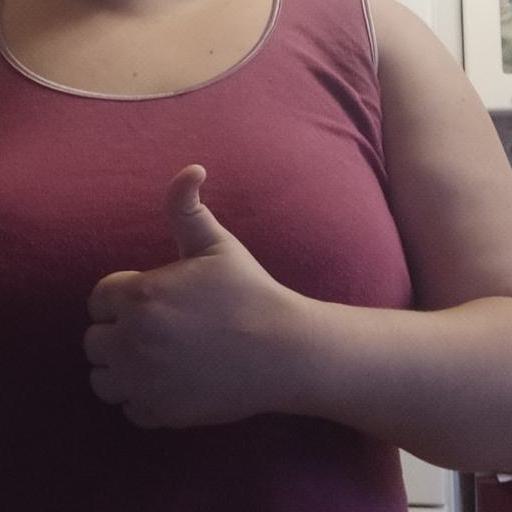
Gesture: like